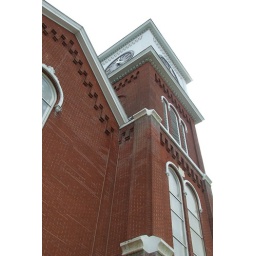
the recently restored clock tower of 1st UMC in Millville, NJ